Earth anthem

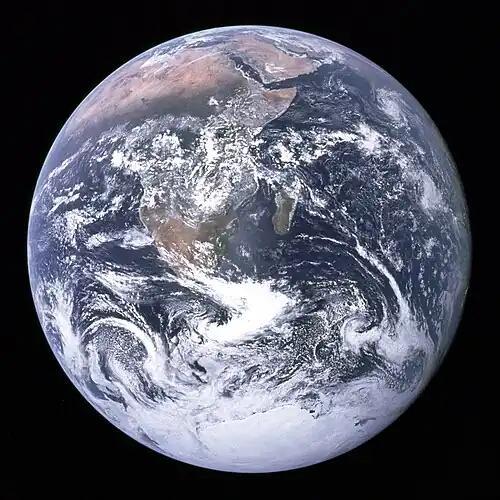
"The Blue Marble", planet Earth as seen from Apollo 17

An Earth anthem is a celebratory song or a musical composition that eulogizes, extols or exalts planet Earth.